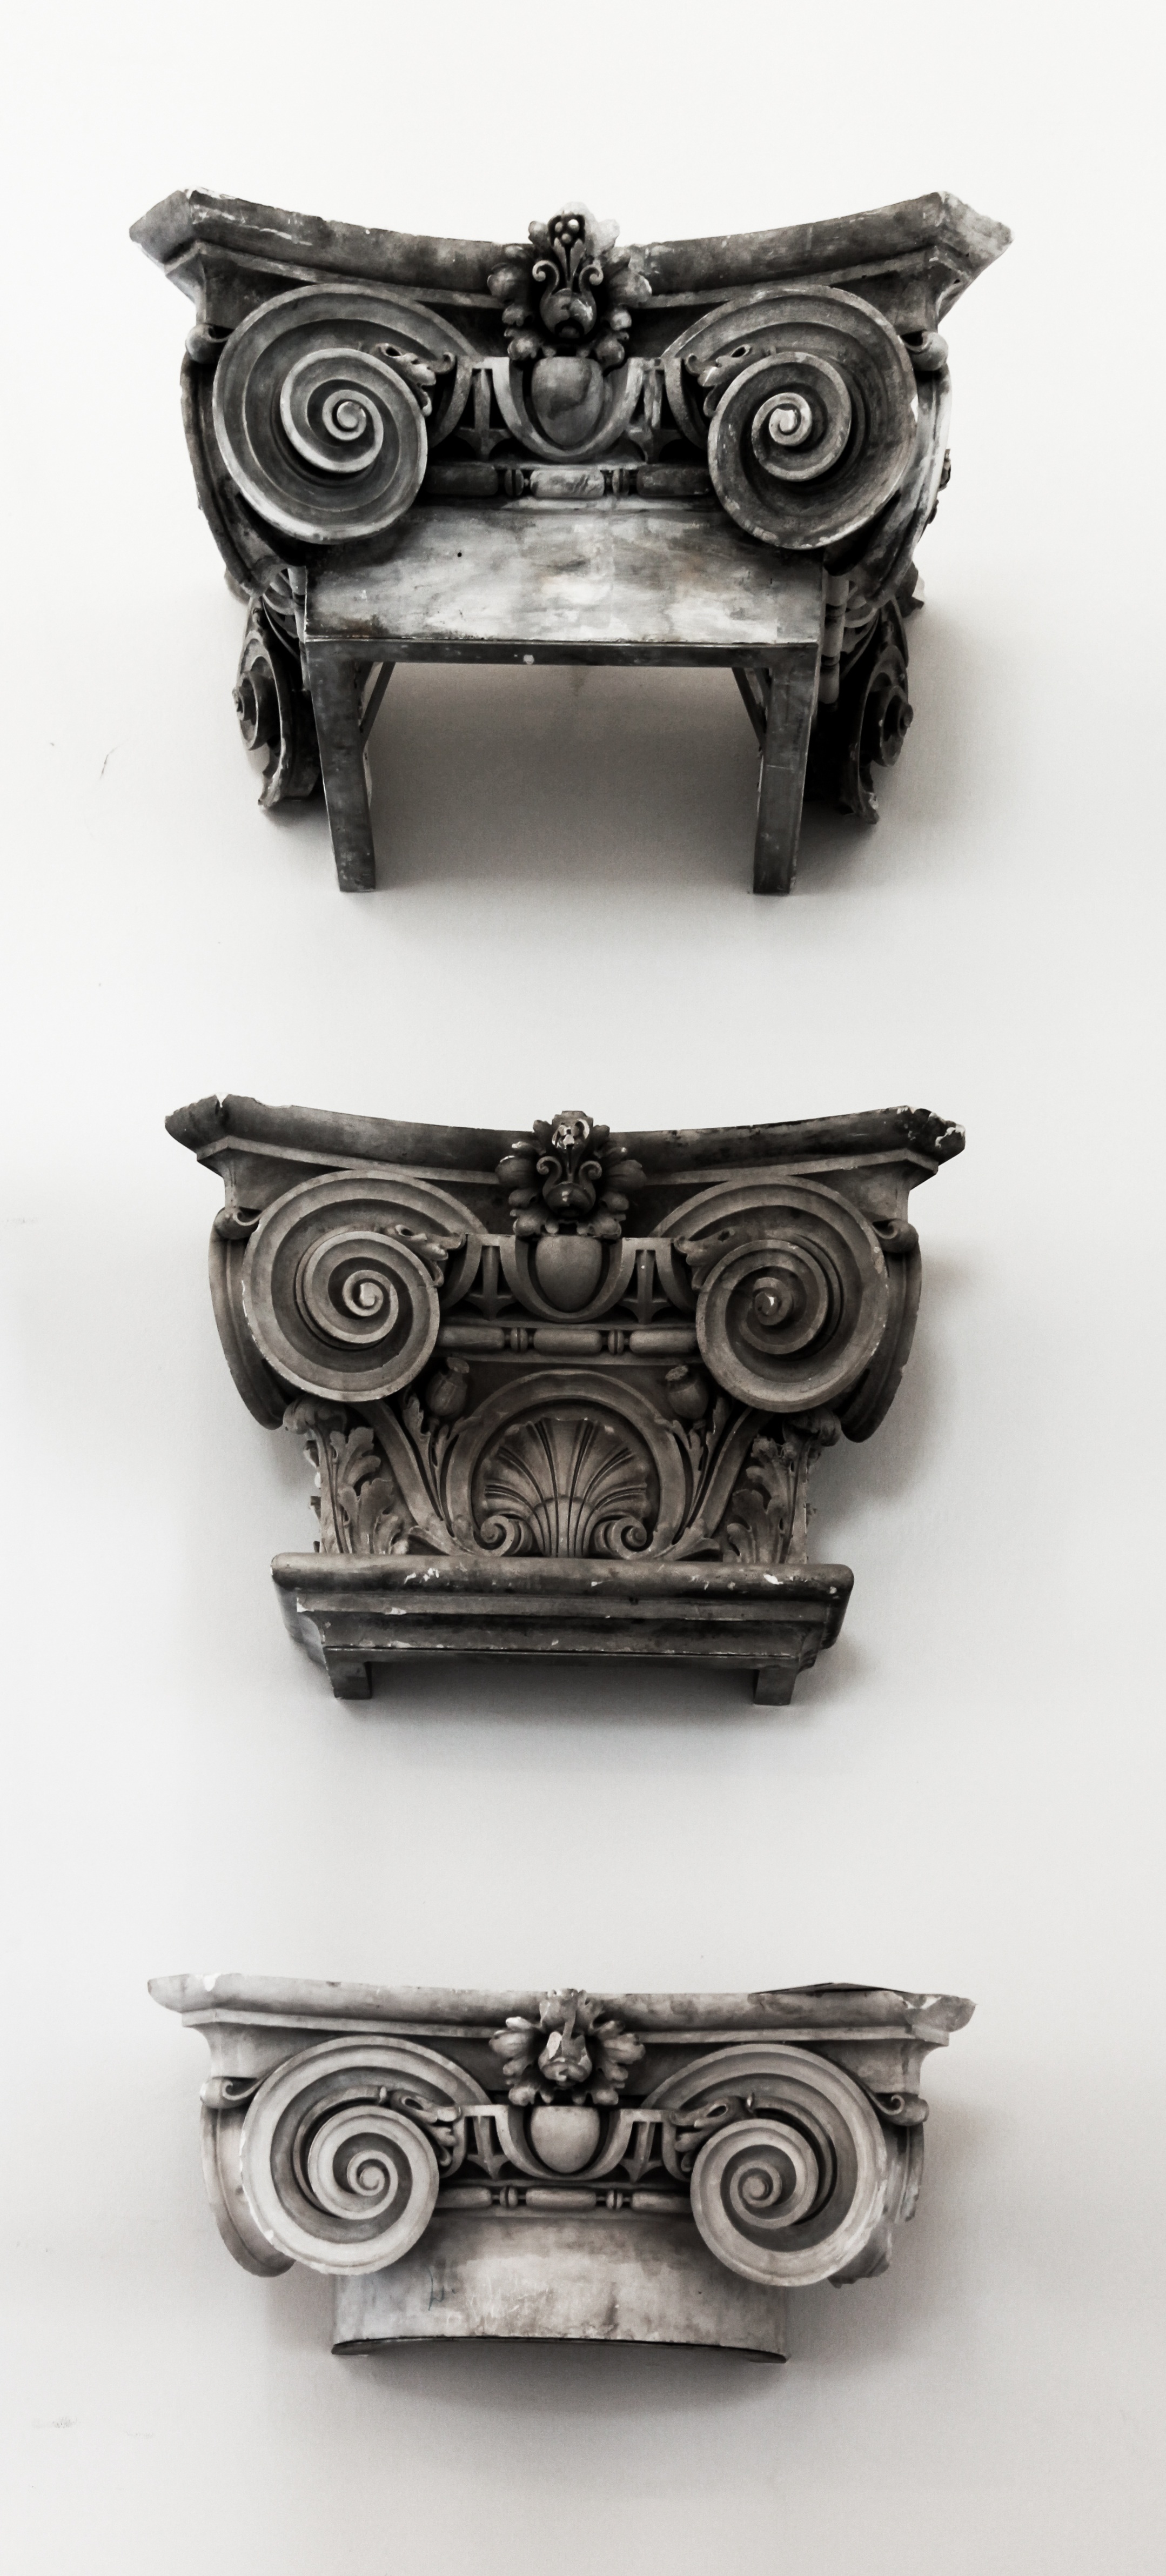
architecture, structure, vine, antique, building, old, monument, decoration, pattern, greek, symbol, metal, church, exterior, historic, decor, product, jewellery, sculpture, catholic, medieval, ornate, silver, decorative, monastery, mural, roman, culture, christianity, painted, orthodox, detail, engraving, shape, divine, crucifix, destination, engraved, spirituality, roman pillar, flourishes, classical order, platinum, pilasters, fashion accessory, stone ornament, ornamented, pillar tops